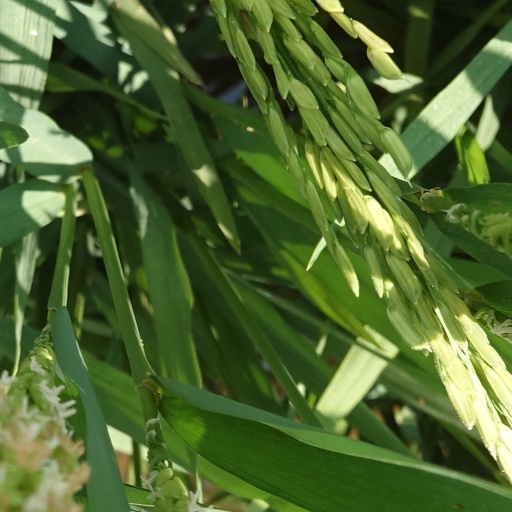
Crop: rice